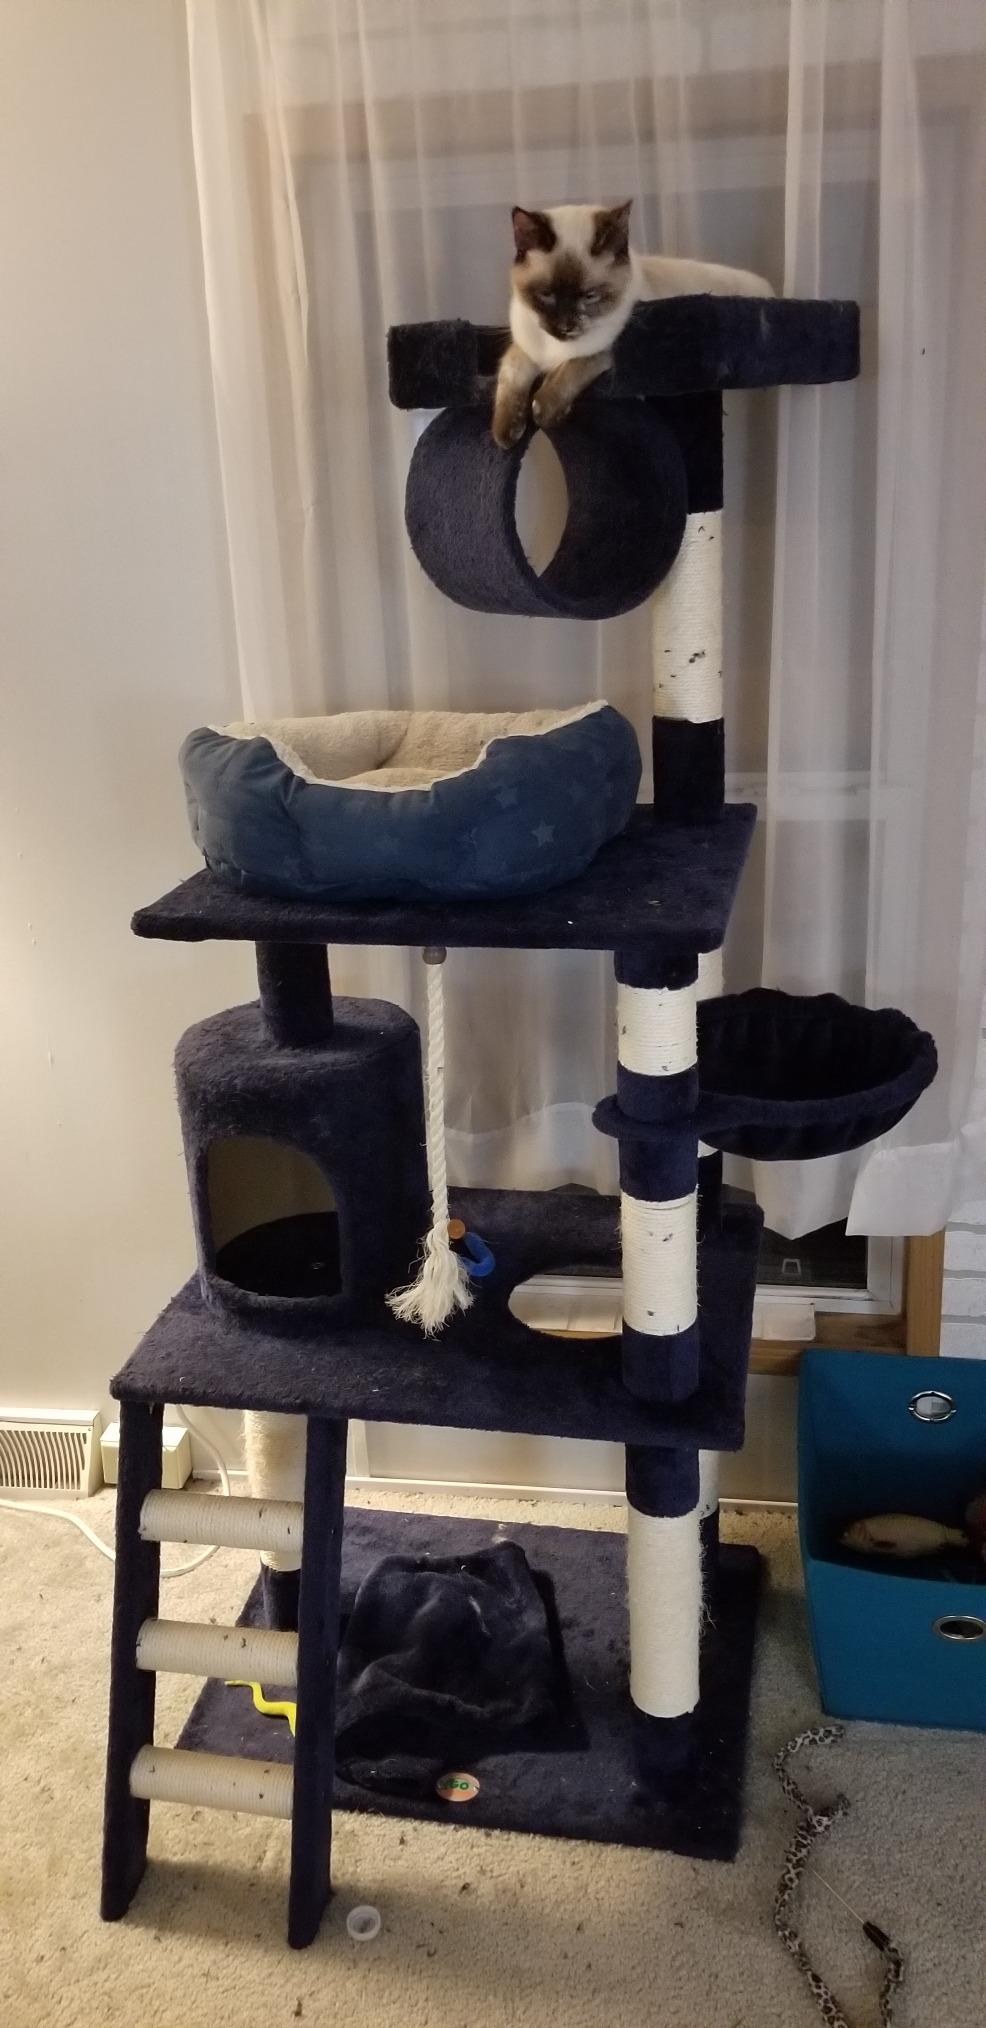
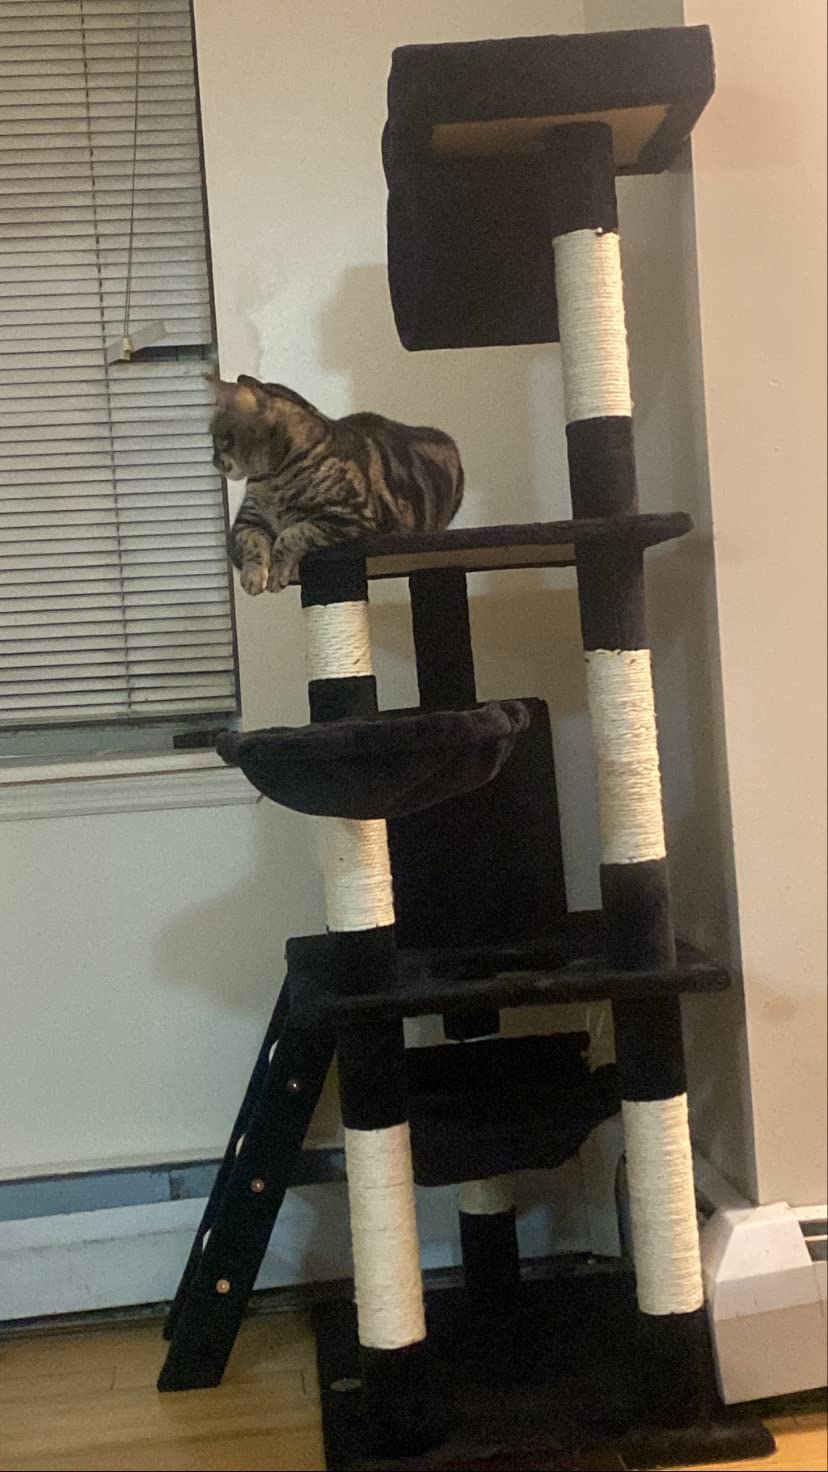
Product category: items_cat tree
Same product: no